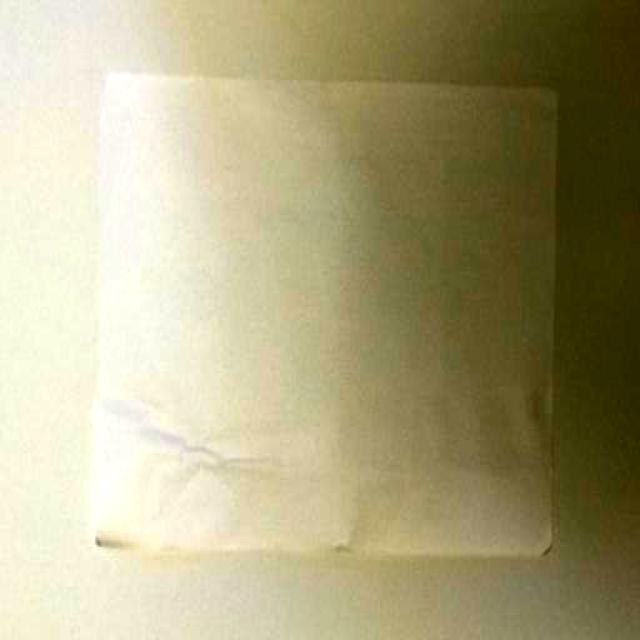
Label: Paper